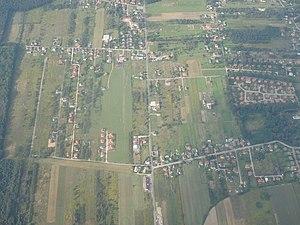
Ustanów est un village polonais de la gmina de Prażmów dans la powiat de Piaseczno de la voïvodie de Mazovie dans le centre-est de la Pologne.